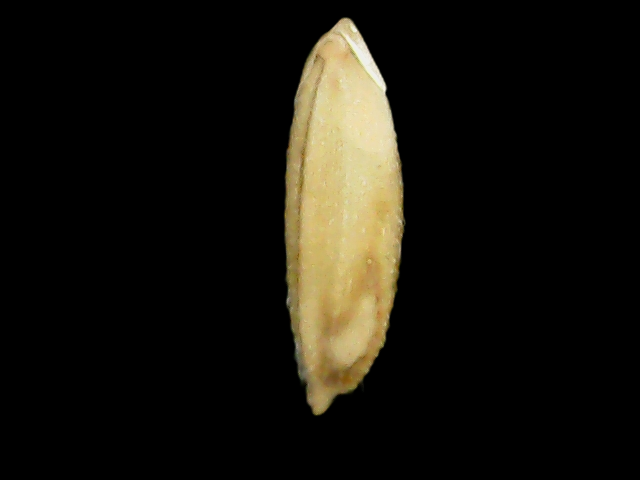
Rice variety: Bd30